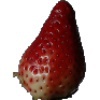
Label: Strawberry 1